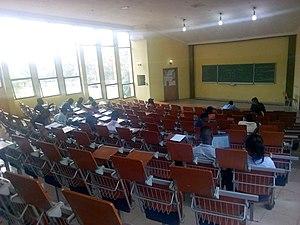
C'est une photographie d'un auditoire de sciences quelques minutes avant l'arrivée du professeur du cours.
L'université de Kinshasa, communément appelée UNIKIN, est un établissement francophone d'enseignement supérieur universitaire situé dans la ville de Kinshasa en République démocratique du Congo. Fondée en 1954, elle s'appelait à l'origine l'Université Lovanium.